Answer in natural language. Where is abstract painting in a black frame with respect to Doorway? Choose between the following options: right or left
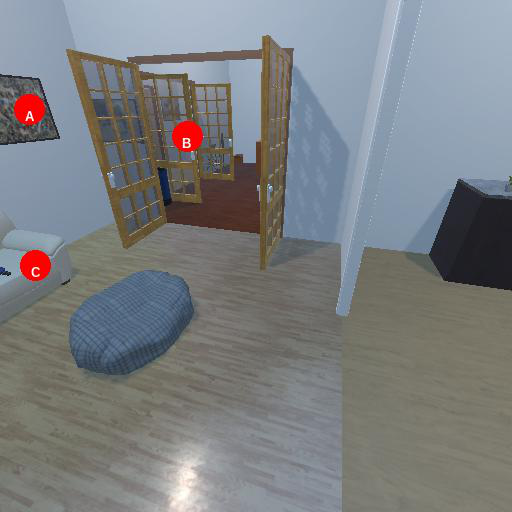
<answer>left</answer>